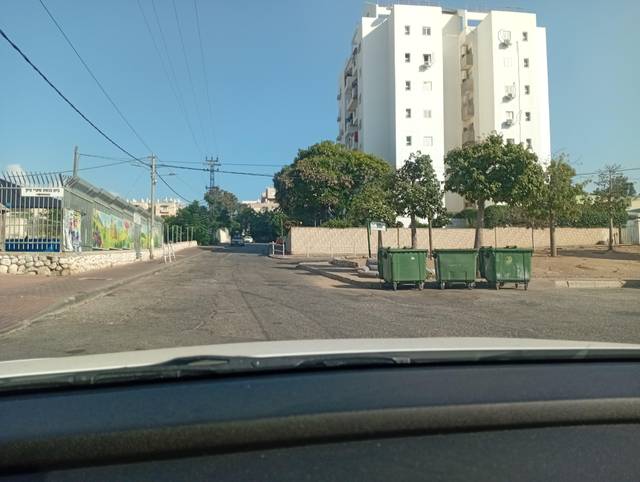
Region: Israel
Coordinates: 31.653, 34.559